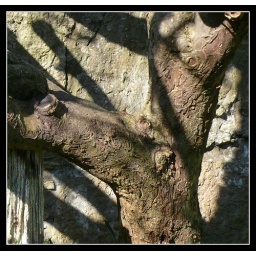
The old apple tree against the garden wall